Army of the Ethiopian Empire

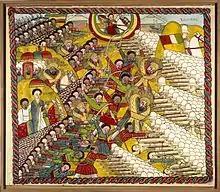
Depiction of the Battle of Adwa

Equestrian culture in Ethiopia is one of the oldest in the continent of Africa. Horses were likely introduced to the Ethiopian highlands from the Nile valley during the second half of the 2nd millennium BC. Equestrians and horse warriors in Ethiopia were called Feresenya (Amharic: ፈረስኛ), equivalent to the Arabic furusiyya, which was also the version of knight in Senterej."